Leon Heath

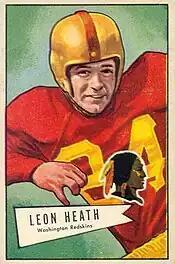
Heath on a 1952 Bowman football card

Herman Leon Heath (October 27, 1928 – March 23, 2007) was an American football fullback in the National Football League (NFL) for the Washington Redskins. He played college football at the University of Oklahoma and was drafted in the first round (fourth overall) of the 1951 NFL draft.